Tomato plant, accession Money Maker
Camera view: bottom (45 deg); turntable rotation: 270 degrees
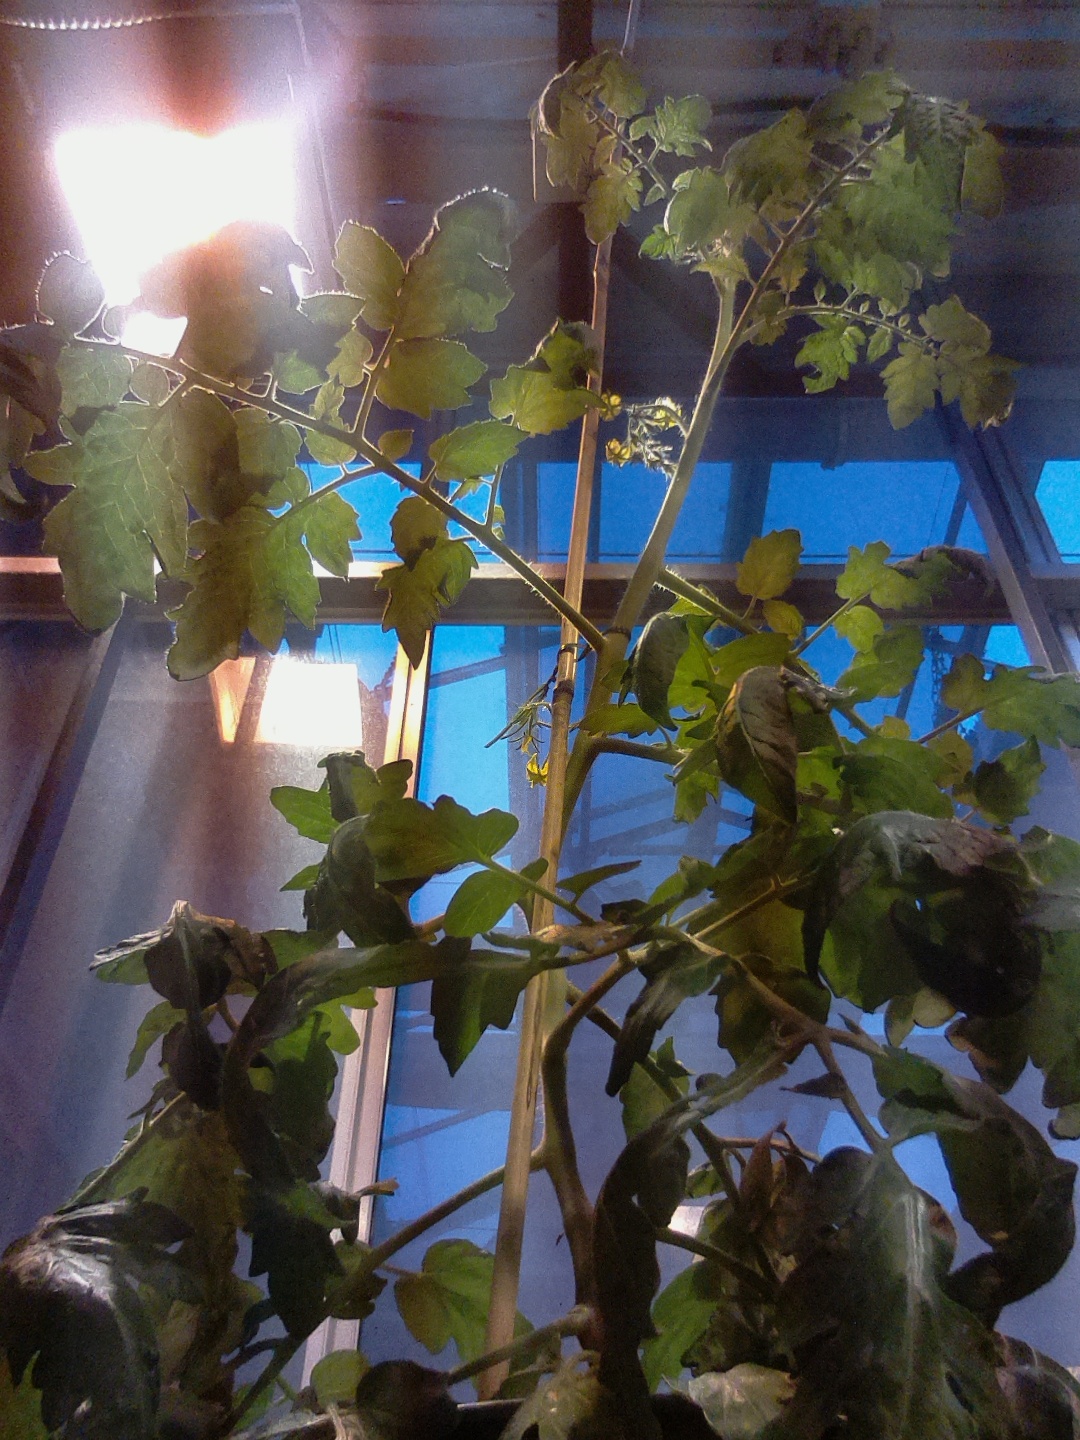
BBCH growth stage 66: Full flowering, 60%-70% of flowers open, more petals falling